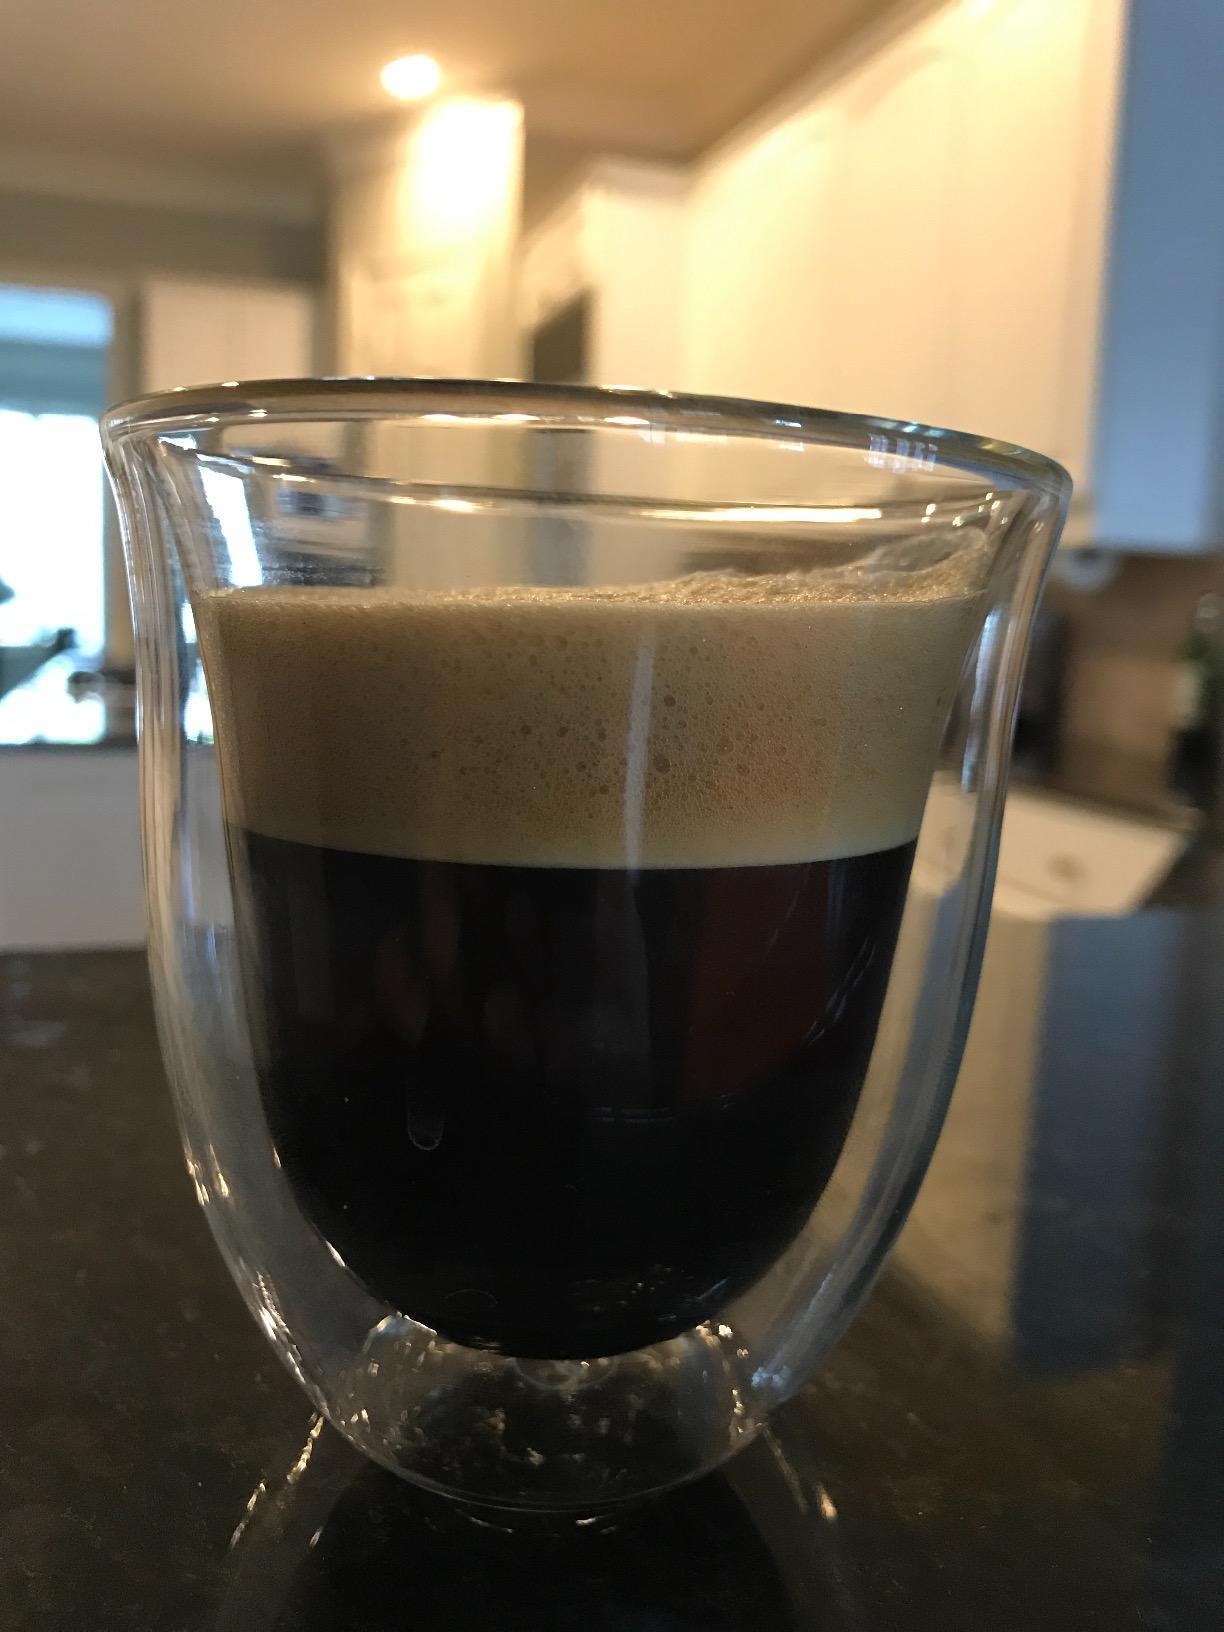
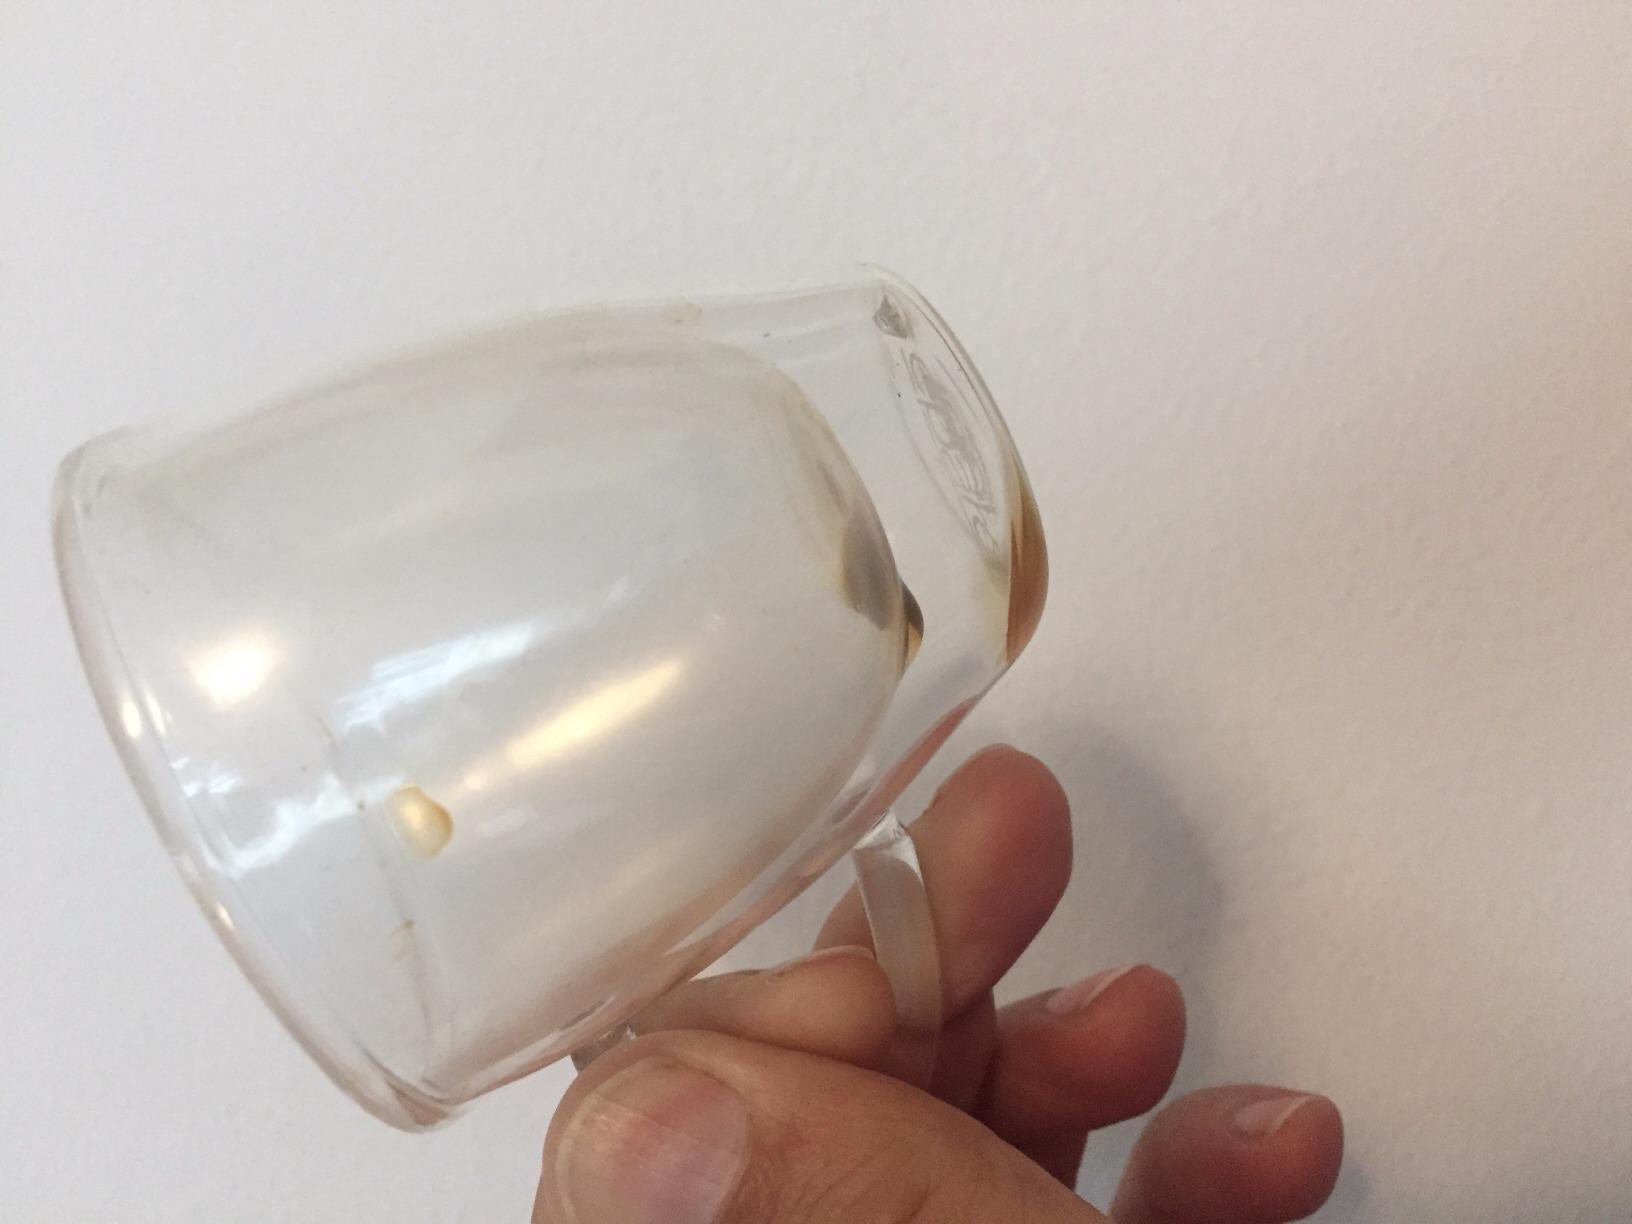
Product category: items_mug
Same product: no